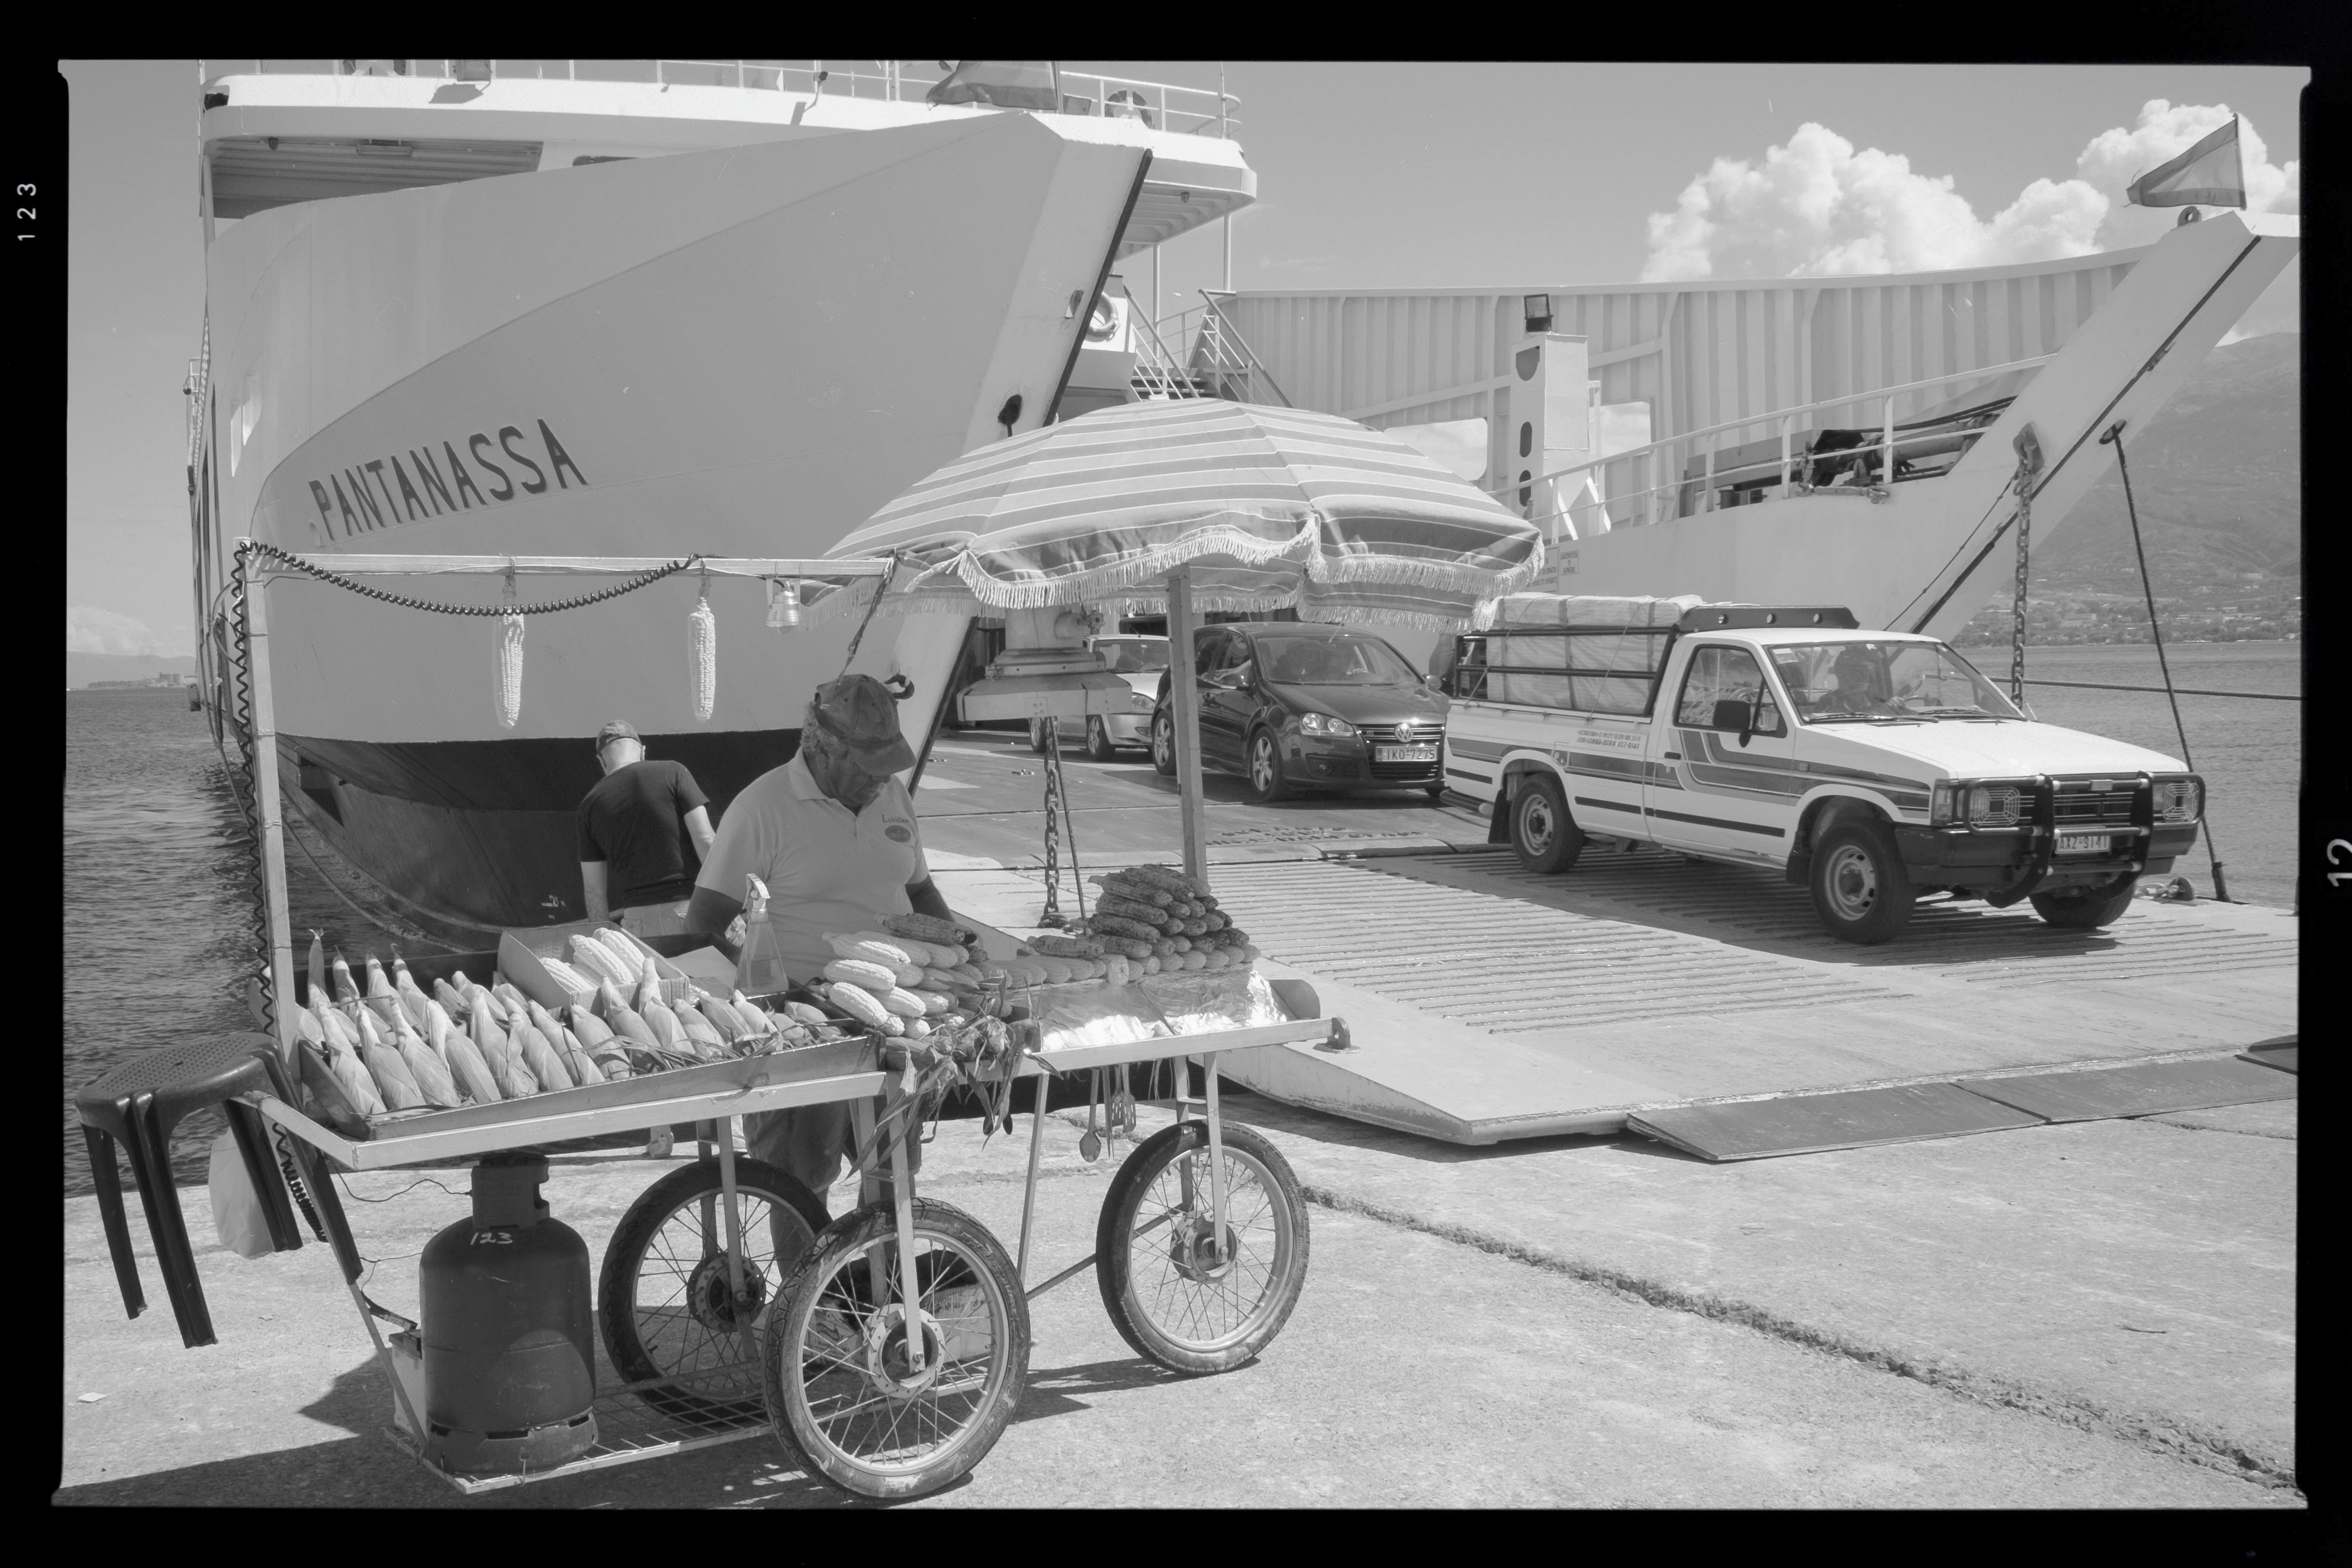
black and white, street, car, urban, travel, fujifilm, vehicle, monochrome, greece, fuji, fujix, fujixe1, peloponnese, rioantirio, monochrome photography, mode of transport